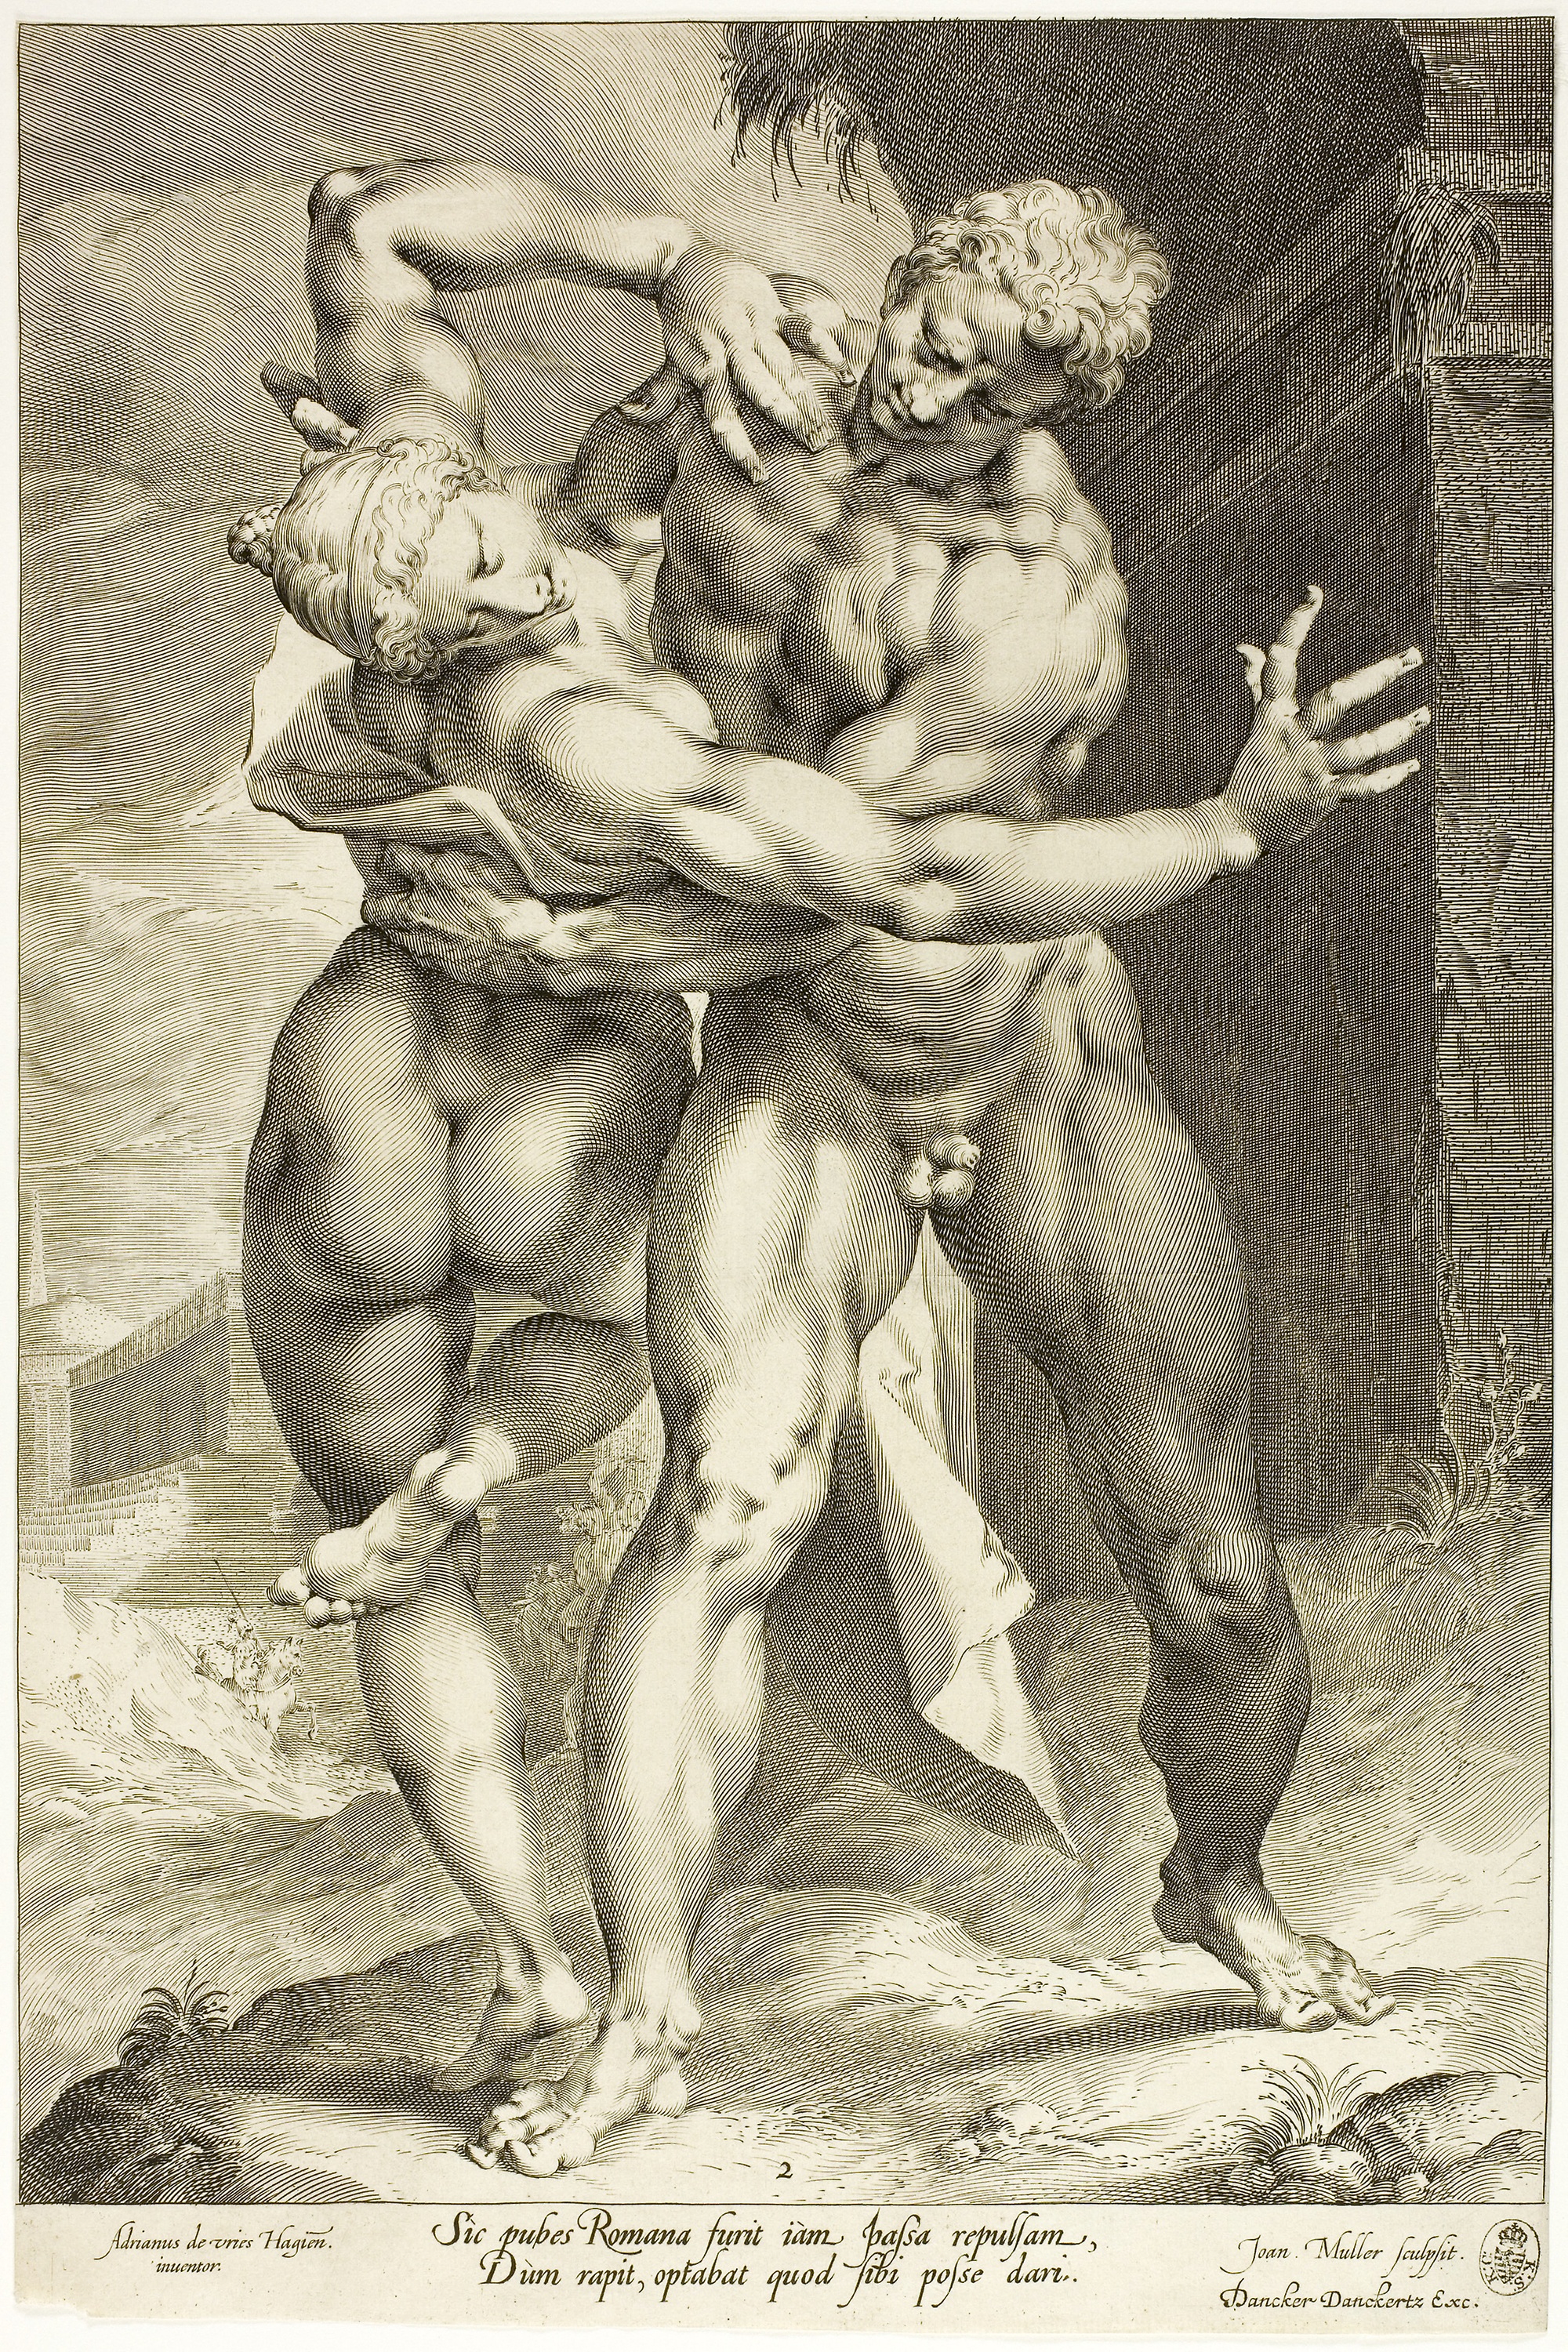
mammal, art, male, muscle, mythology, human, arm, black and white, figure drawing, chest, fictional character, art model, mythical creature, visual arts, human behavior, drawing, barechestedness